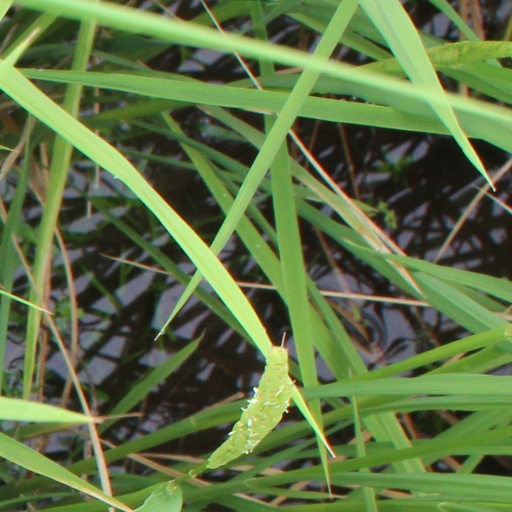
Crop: rice